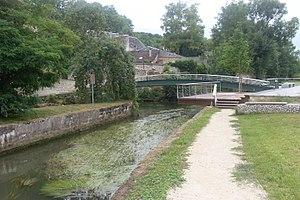
L'Ourcq à La Ferté Milon après l'écluse
La Ferté-Milon est une commune française située dans le département de l'Aisne en région Hauts-de-France, connue pour être le lieu de naissance de Jean Racine.